Wembley Lions (speedway)

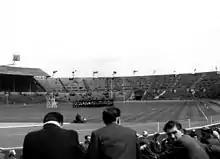
Wembley Stadium in 1956

The 1950s brought an unprecedented period of success for the Wembley Lions starting with a successful defence of their league crown in 1950, which was then followed by three more league titles. The five consecutive wins from 1949 to 1953 had eclipsed Belle Vue's four from 1933 to 1936. The Lions riders Tommy Price (1949 world champion) and the Welsh brothers Freddie Williams (twice world champion in 1950 and 1953) and Eric Williams were particularly dominant during this period.